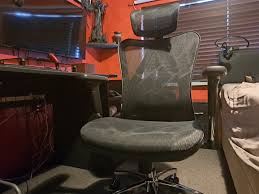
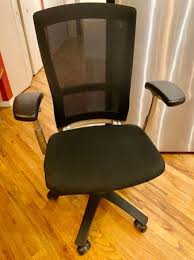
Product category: items_chair
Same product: no